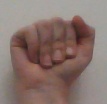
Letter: saad